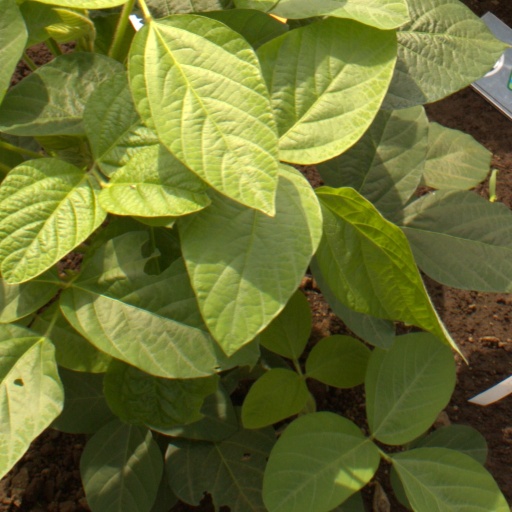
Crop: soybean